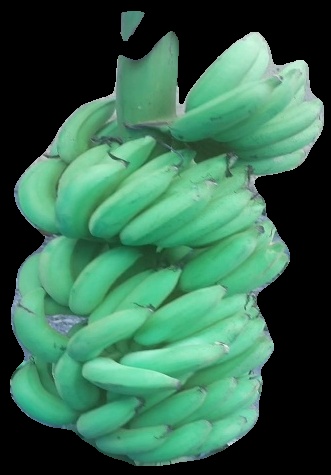
Variety: elakki-bale
Grade: grade2